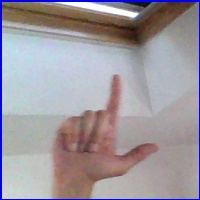
Letra: L